Duchy of Tskhumi

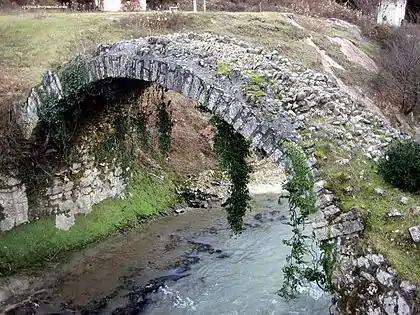
Besleti Bridge, a medieval arched stone bridge at Sukhumi, is one of the most illustrative examples of the medieval bridge design popular during the reign of Tamar of Georgia (r. 1184-1213)

Duchy of Tskhumi was probably formed as a separated feudal entity during the reign of Leon II on the lands of ancient Apsiles. Forming one of the eight duchies of Kingdom of Abkhazia, it comprised territories above Lazica up to Anakopia and Alania. Bagrat's castle served as the seat of the Eristavi of Tskhumi.